National Taiwan Normal University

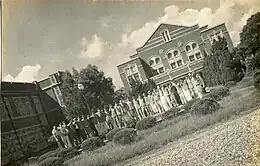
Students of Taihoku High School at the campus

NTNU's College of Arts is the most ancient higher education institution for fine arts in Taiwan, and the birthplace of artistic development in Taiwan.